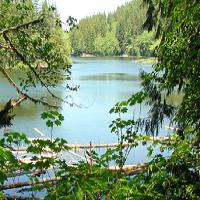
Weather: cloudy or overcast